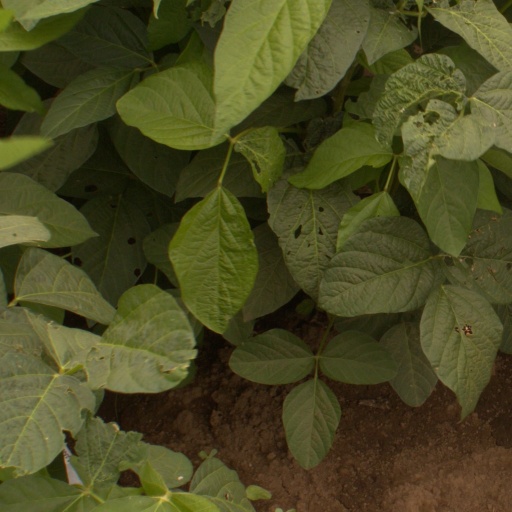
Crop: soybean